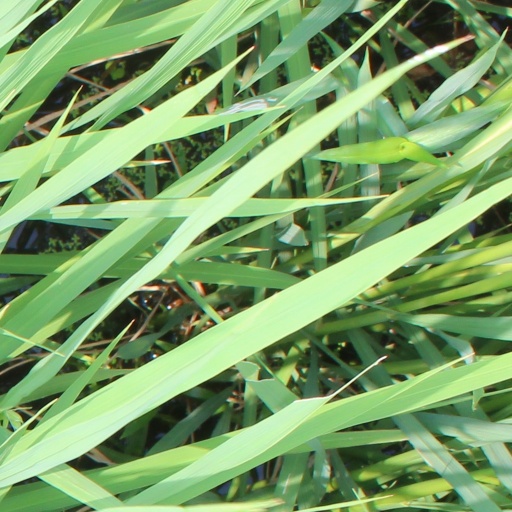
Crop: rice